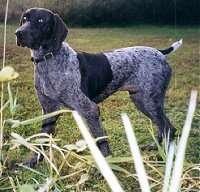
German_short-haired_pointer